Everybody (Madonna song)

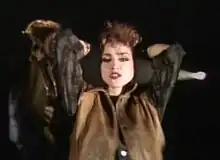
A screenshot from the "Everybody" video showing Madonna dancing; according to author Mary Cross, the low-budget clip helped dispel the public misconception that she was Black.

The music video for "Everybody" was directed by Ed Steinberg and filmed in December 1982 at New York's Paradise Garage. After seeing Madonna perform at Danceteria, Stein and Rosenblatt approved the idea of a video, impressed by her stage presence. Rosenblatt hired Steinberg —who operated the Rock America video service— and allocated a budget of $1,500 for what was considered an in-house production. Although originally planned to be filmed at Danceteria, Steinberg chose Paradise Garage due to free access to the venue. The video features Madonna performing onstage with dancers Erika Belle and Bags Rilez.